Rainer Brüderle

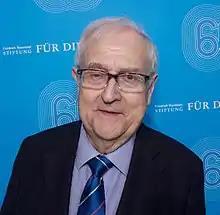
Brüderle in 2018 at an event hosted by the Friedrich Naumann Foundation

is a German politician and member of the Free Democratic Party (FDP). He served as Minister of Economics and Transport of Rhineland-Palatinate from 1987–1998. On 28 October 2009, he was appointed Federal Minister for Economics and Technology in the second cabinet of Chancellor Angela Merkel. Following his election in May 2011 as chairman of his party's parliamentary group, Brüderle resigned as Federal Minister for Economic Affairs and Technology.